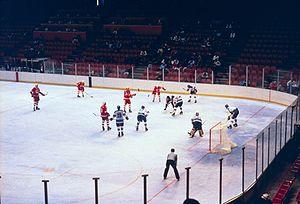
L'épreuve de Hockey sur glace aux Jeux olympiques de 1980 se déroule à Lake Placid aux États-Unis et est la quatorzième édition de hockey aux Jeux.